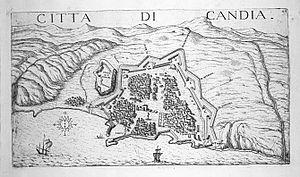
La Crète est la principale île grecque et également l'une des plus méridionales de Grèce. Elle représente une des frontières symboliques entre l'Occident et l'Orient.